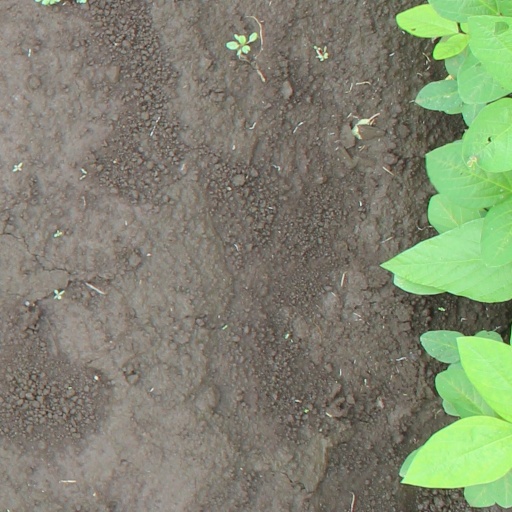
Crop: soybean